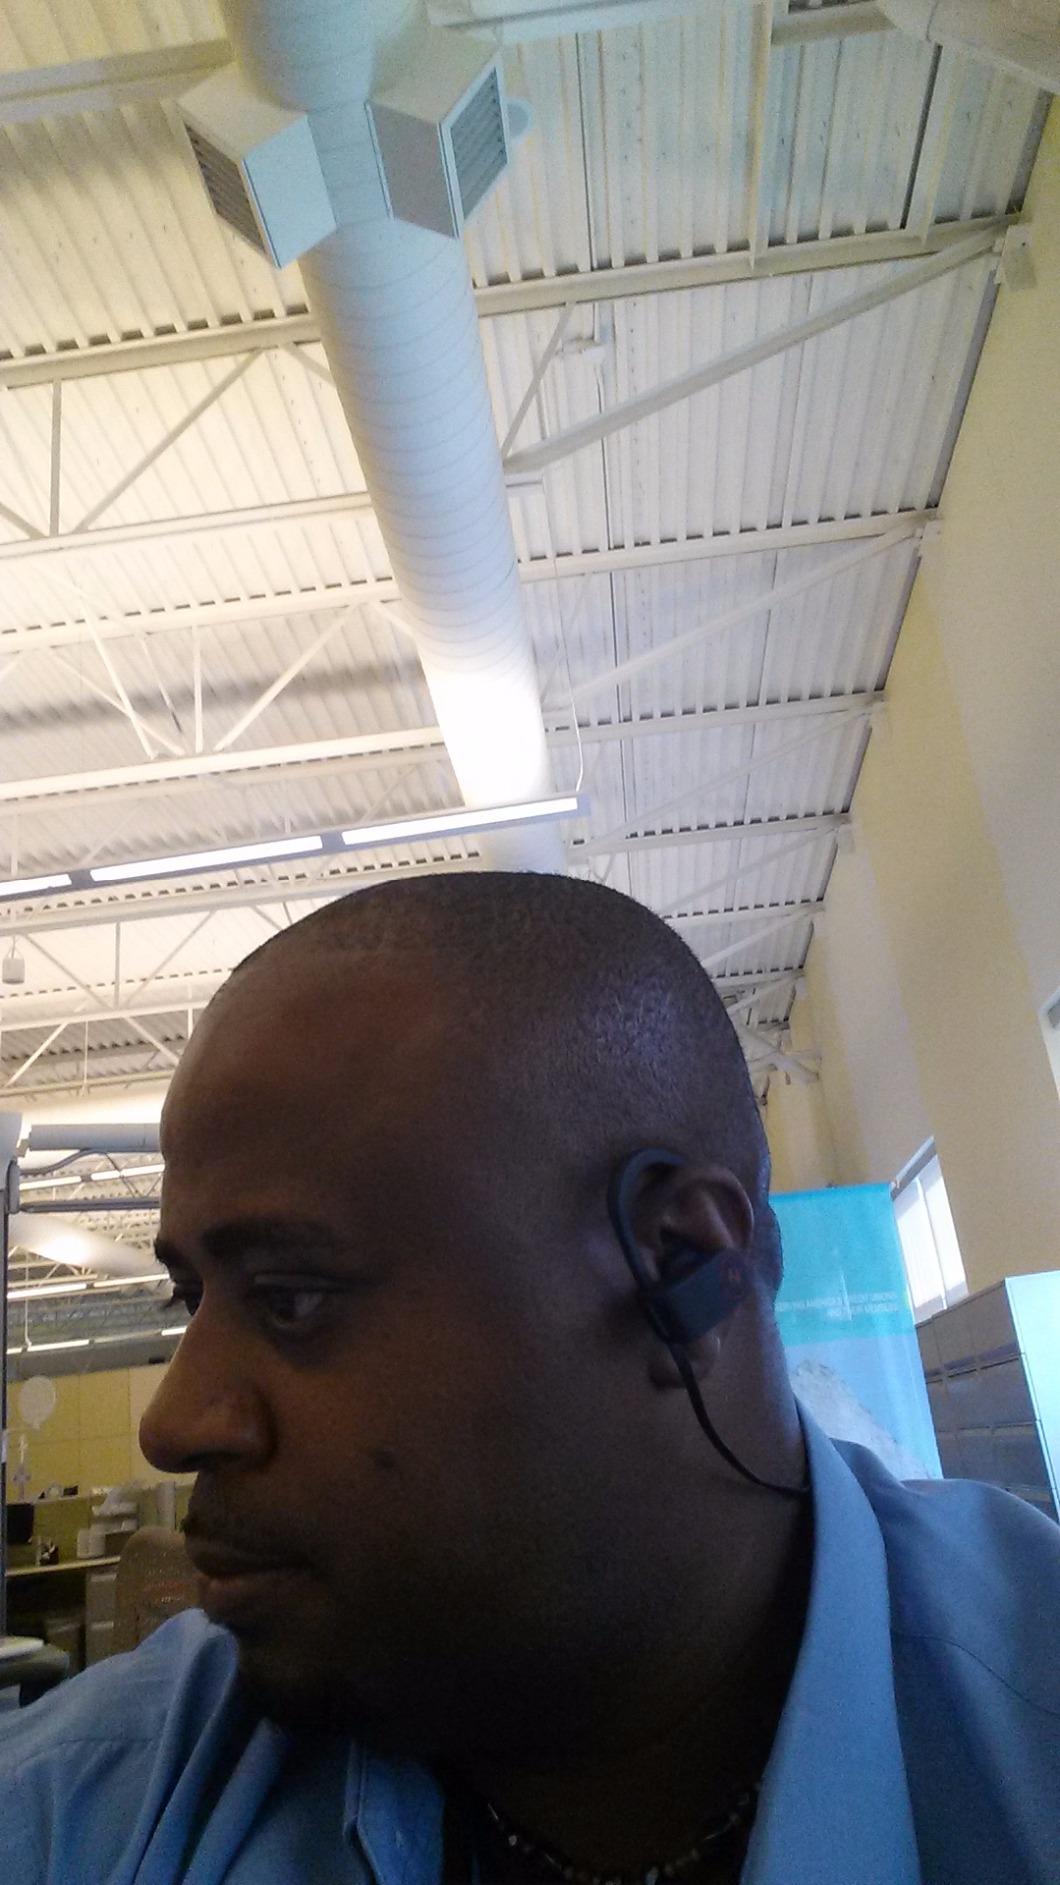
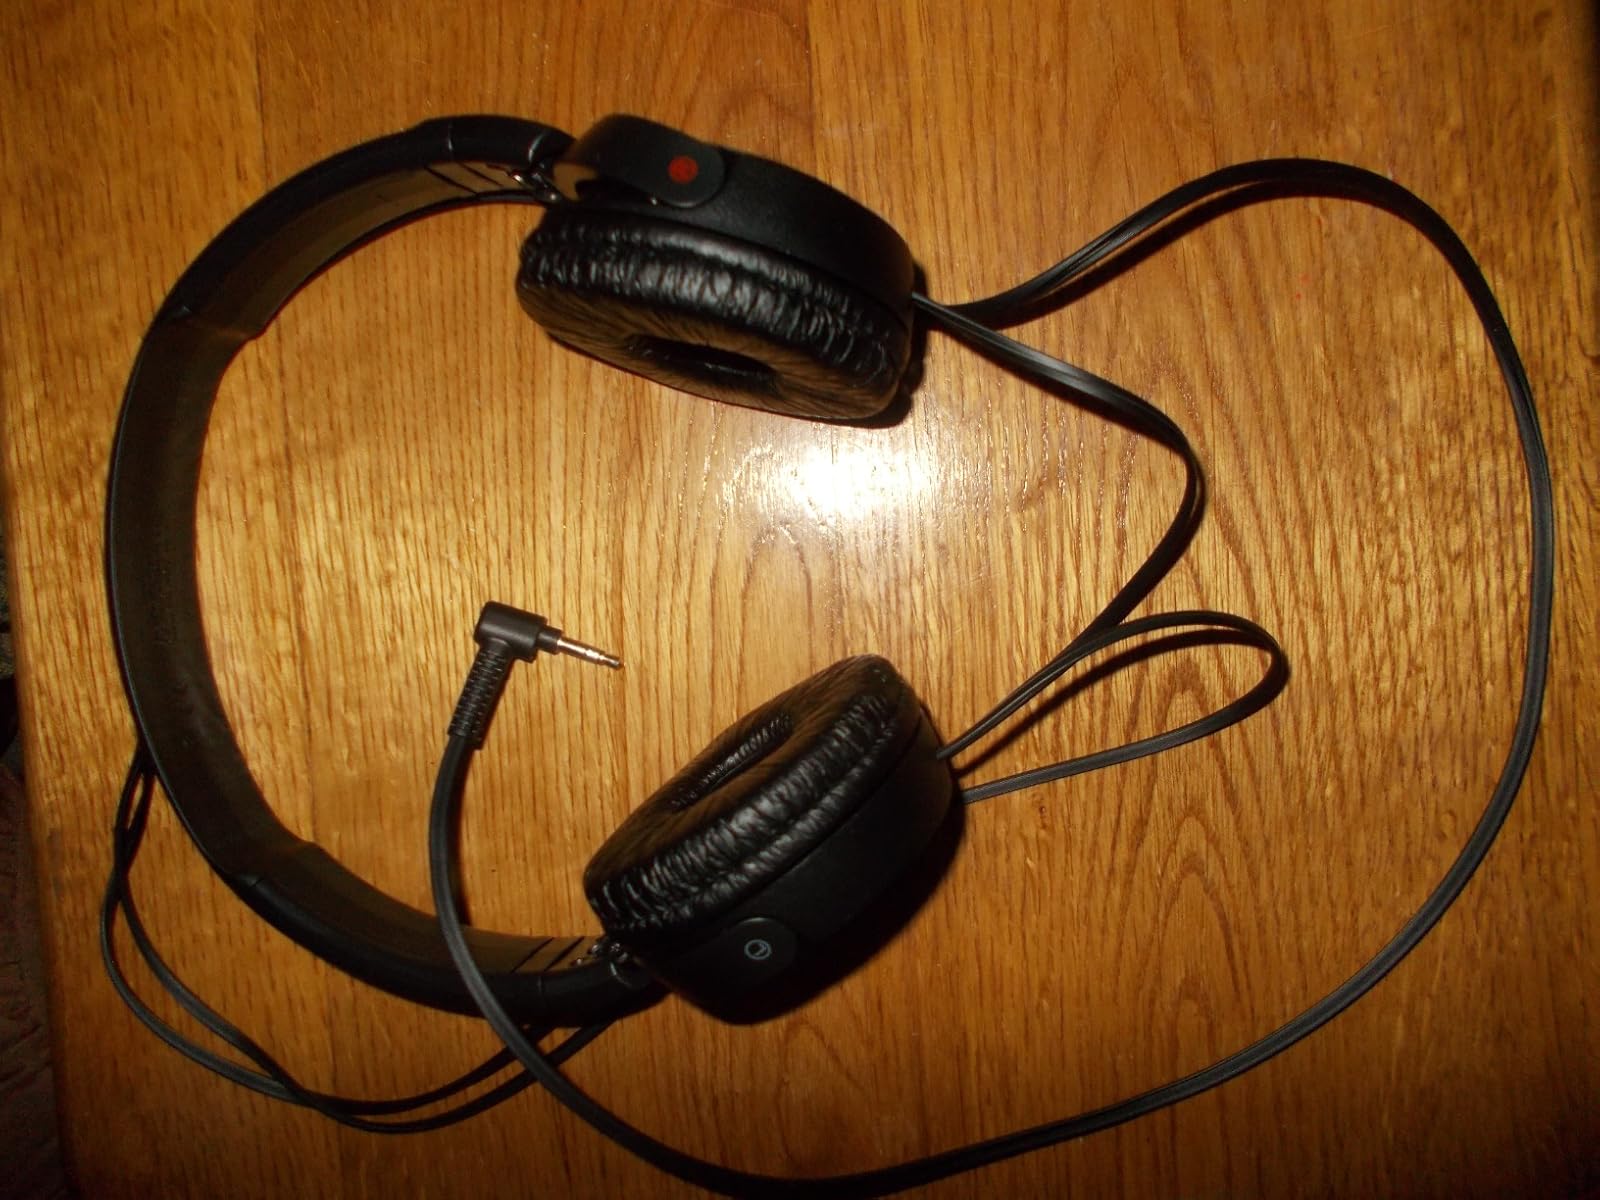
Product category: headphones
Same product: no